Quagmire's Baby

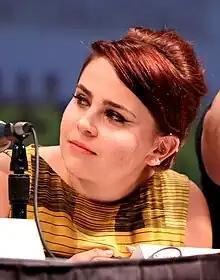
Mae Whitman guest starred in the episode as Anna Lee Quagmire.

The episode was written by series regular Patrick Meighan, in his first working episode of the season. It was directed by Jerry Langford, also in his first working credit of the season although he would direct "Brian Griffin's House of Payne".